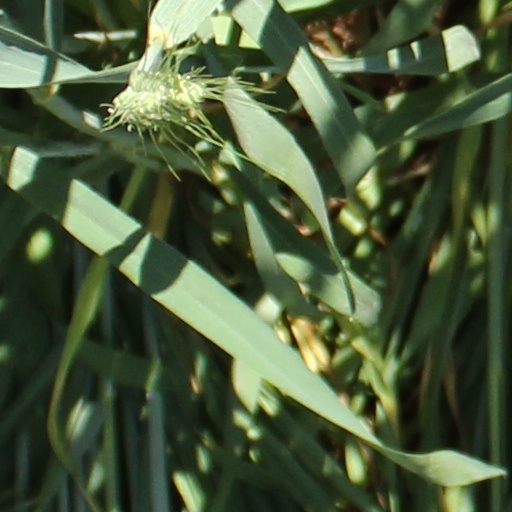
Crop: wheat